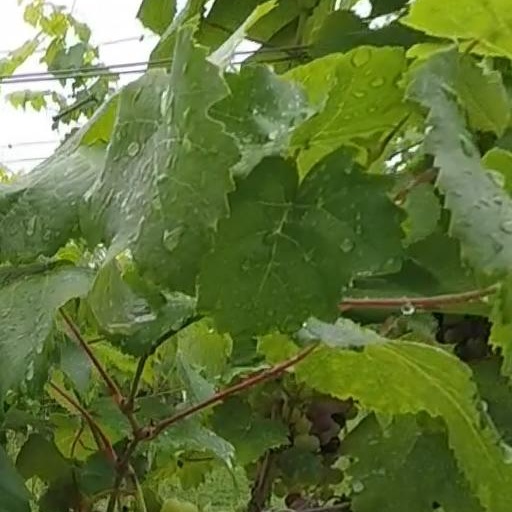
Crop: grape